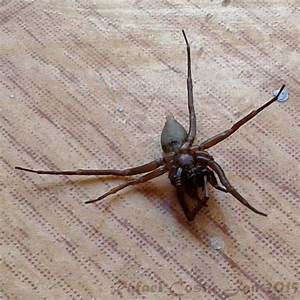
Label: spider